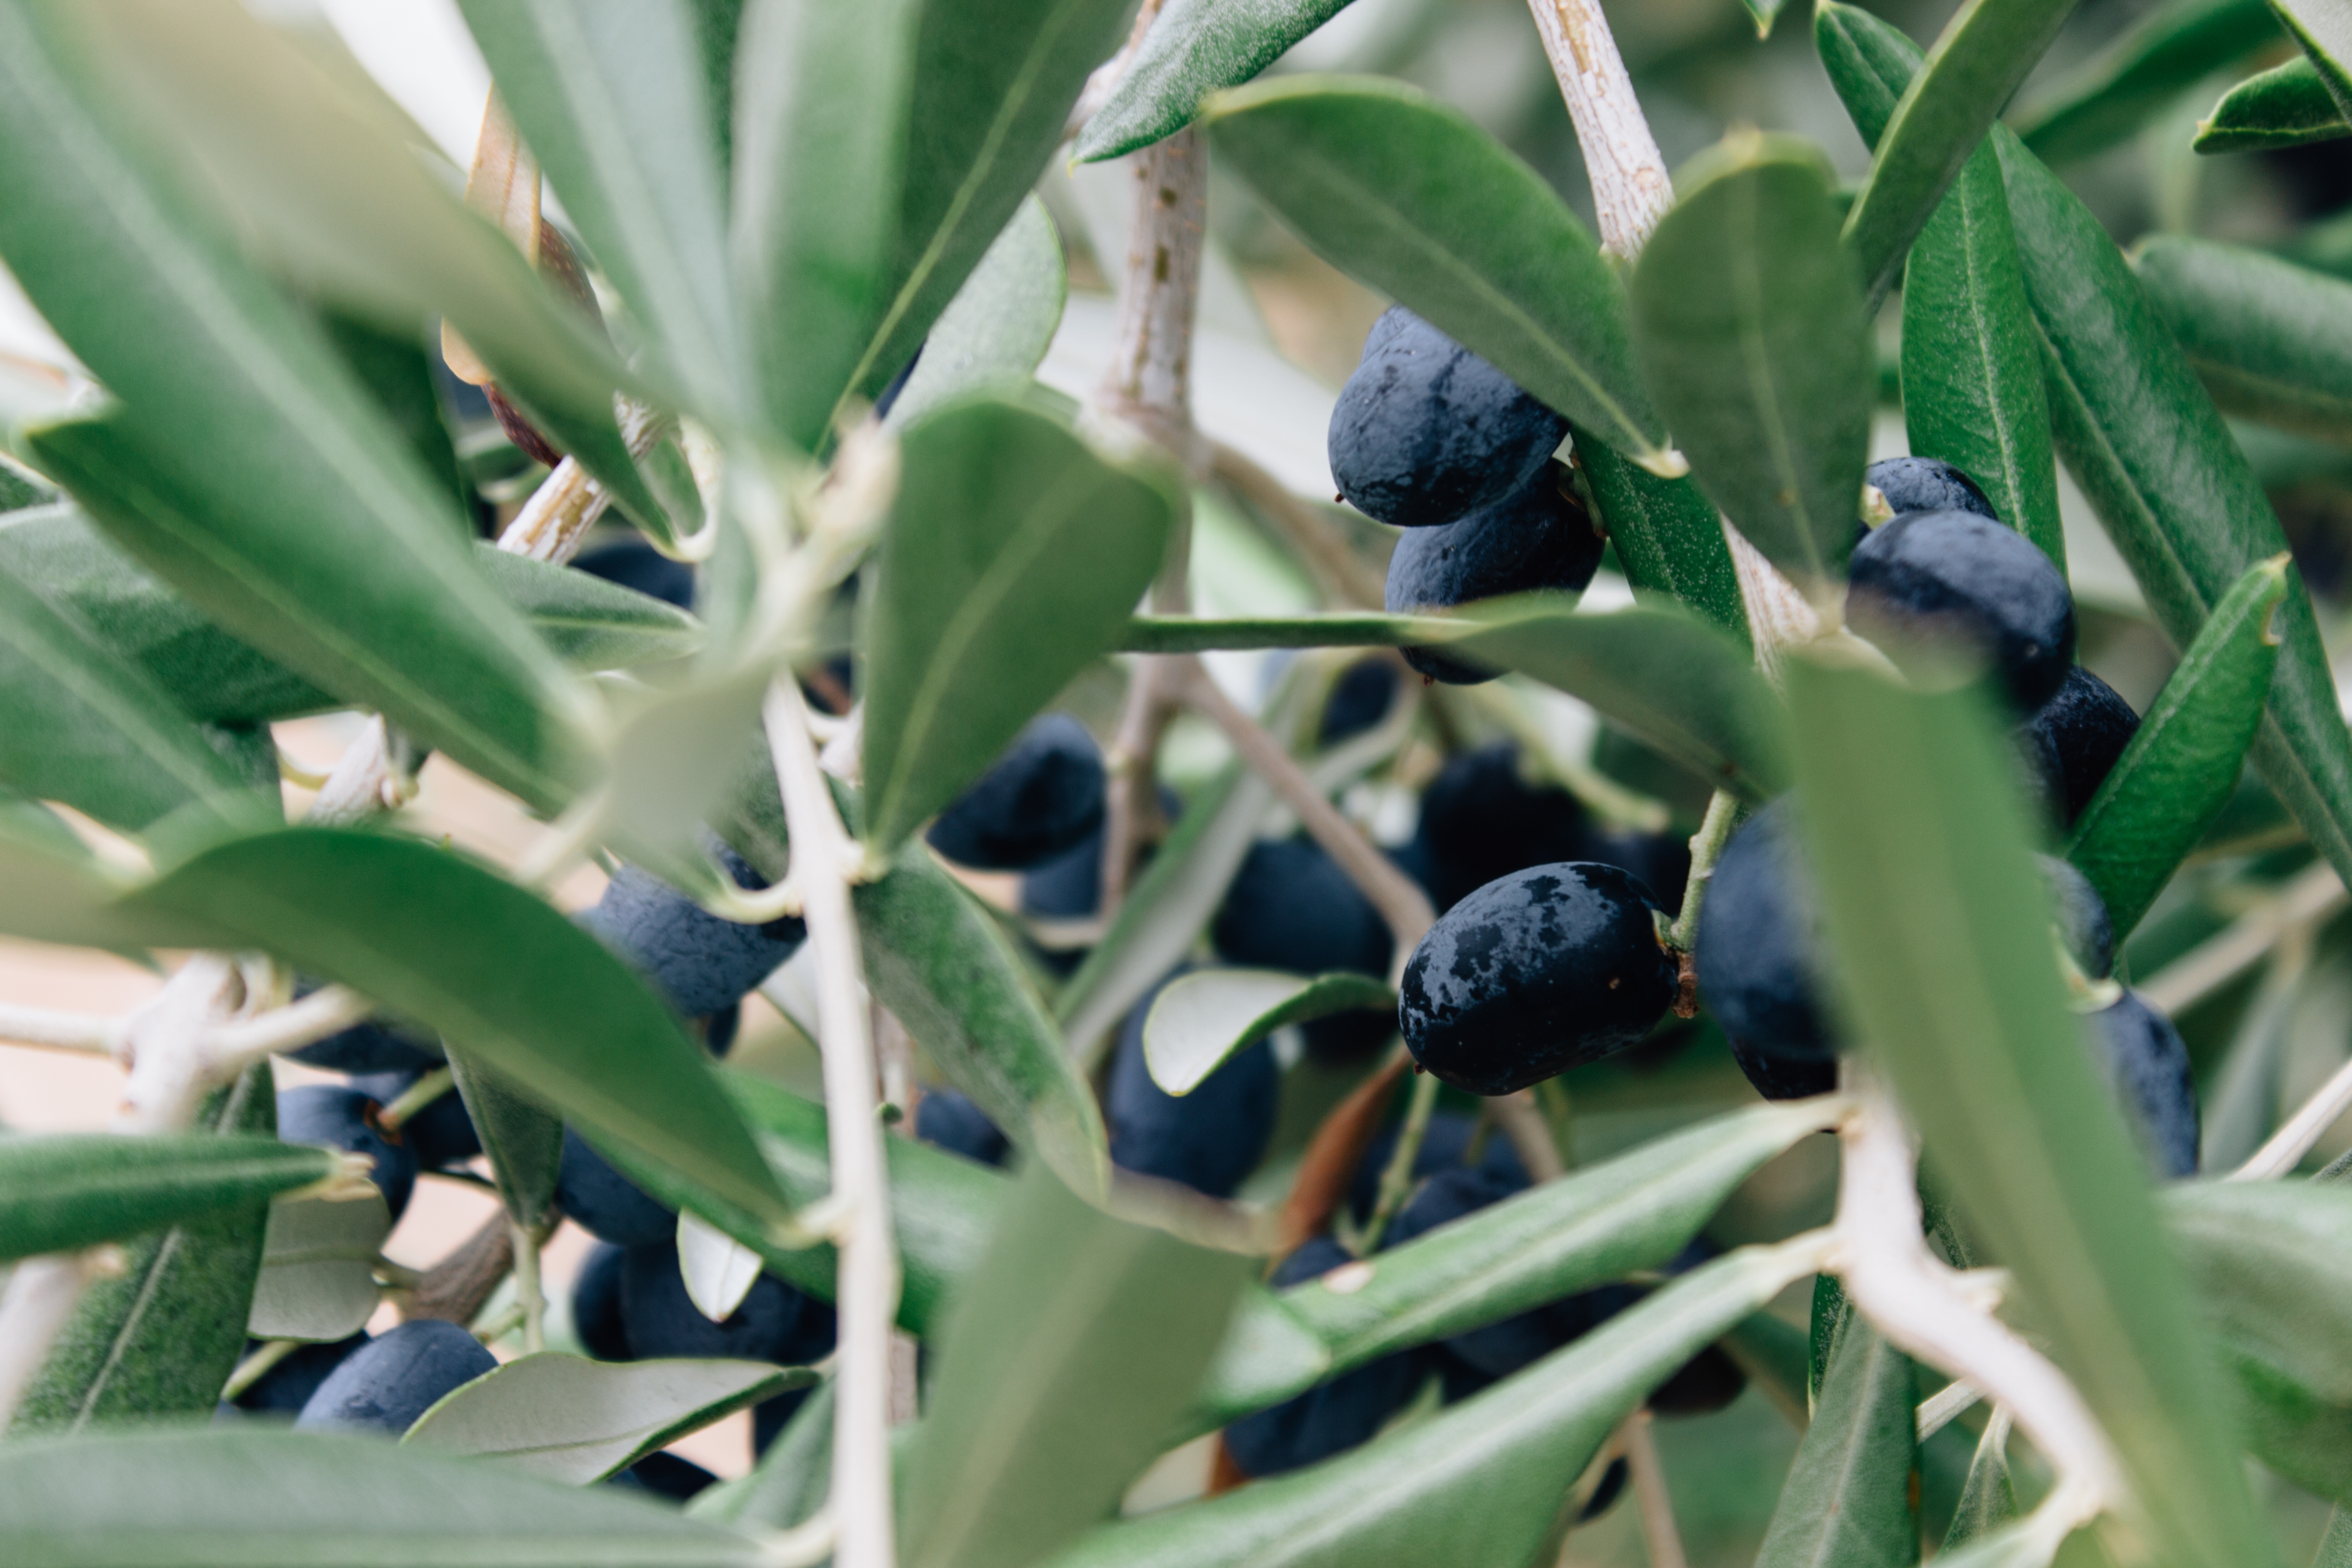
tree, grass, branch, plant, fruit, leaf, flower, food, green, herb, produce, crop, botany, flora, shrub, olive, macro photography, flowering plant, woody plant, land plant